OutRun 3-D

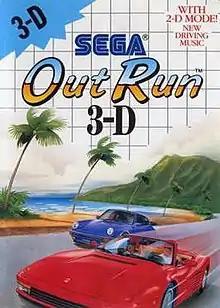

OutRun 3-D is the second of four "Out Run" racing games developed for the Master System. It was released in 1989. Although based on the original and similar in design, it is a separate game and not a three-dimensional version of the original "Out Run".